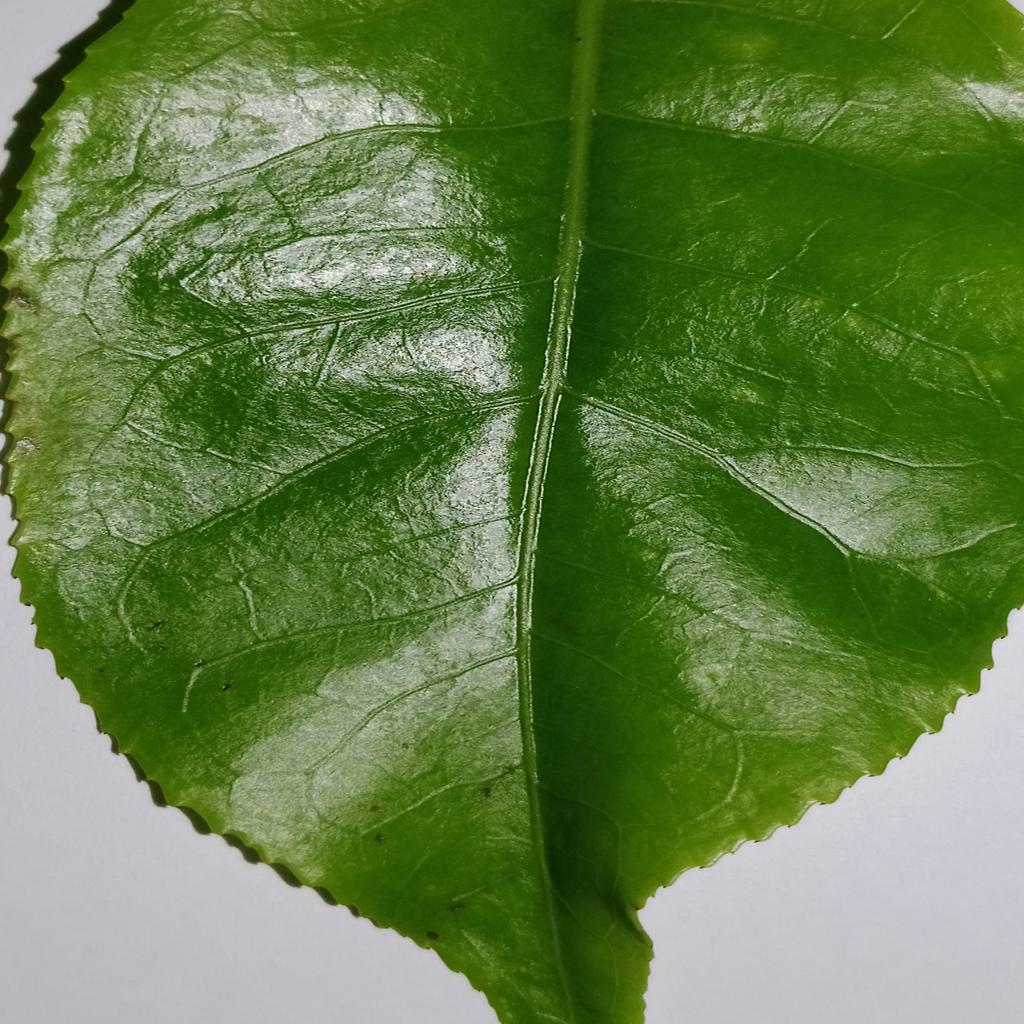
Label: Healthy